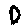
Label: 0